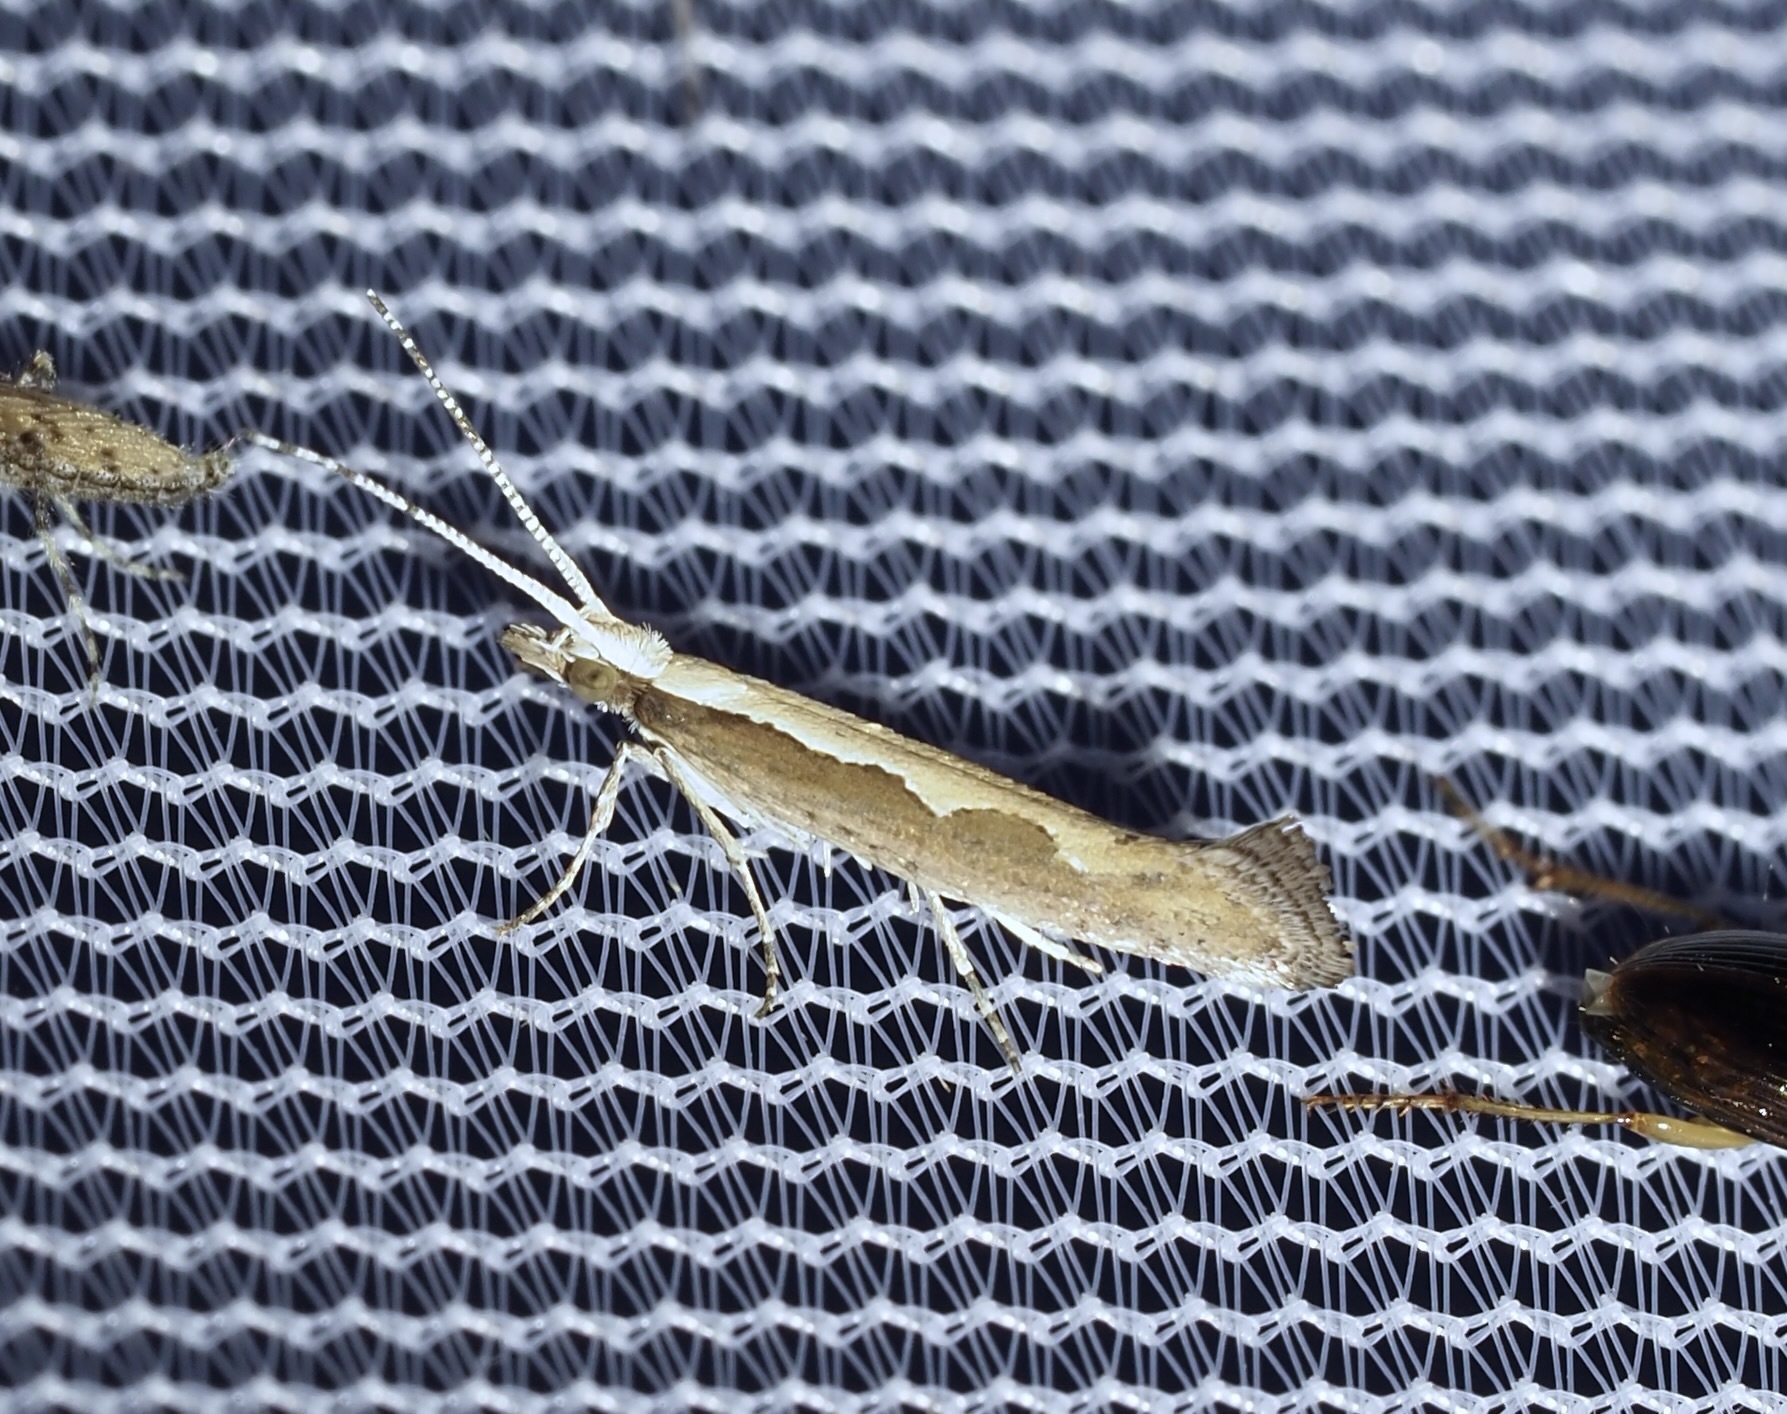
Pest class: diamondback_moth